Ferenc László

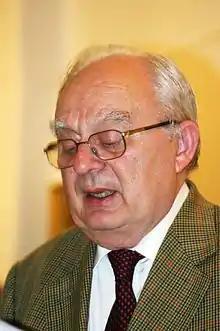
László in 2010

Ferenc László (May 8, 1937 - March 17, 2010) was a musicologist and flutist.